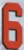
Number: 6